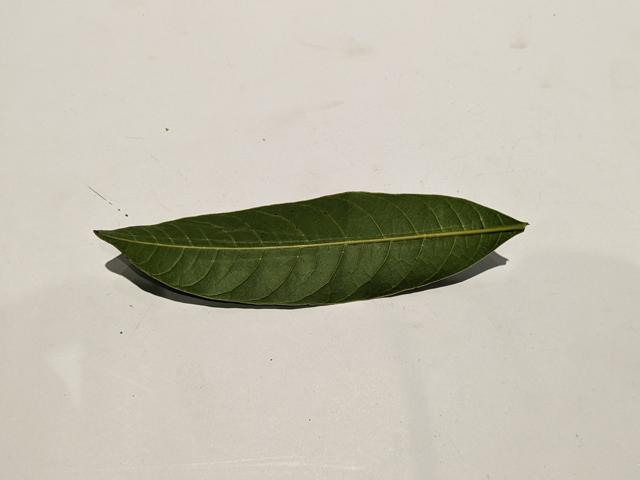
Mango leaf variety: Himsagar